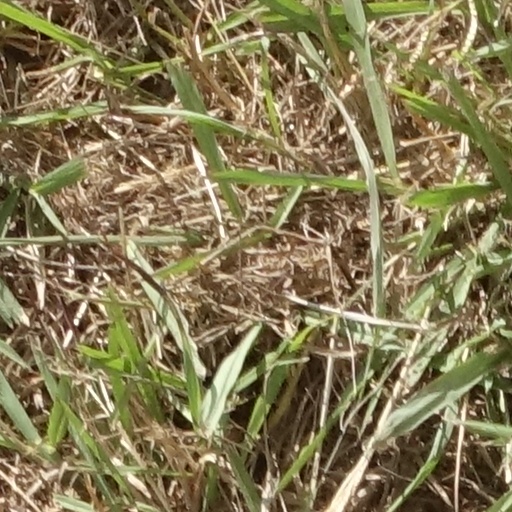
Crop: sorghum